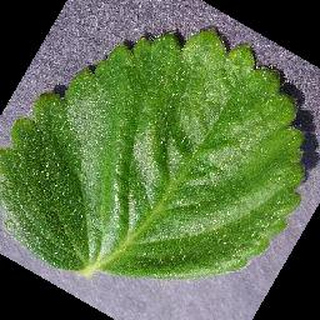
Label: healthy_strawberry